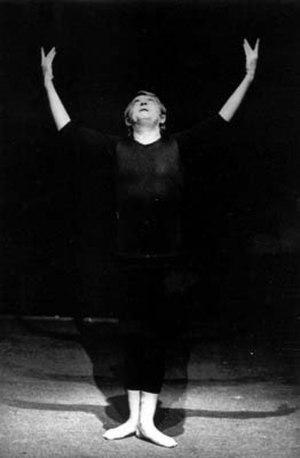
Erdinç Dinçer est un mime, acteur et écrivain turc, considéré comme le précurseur de l’art du mime en Turquie.